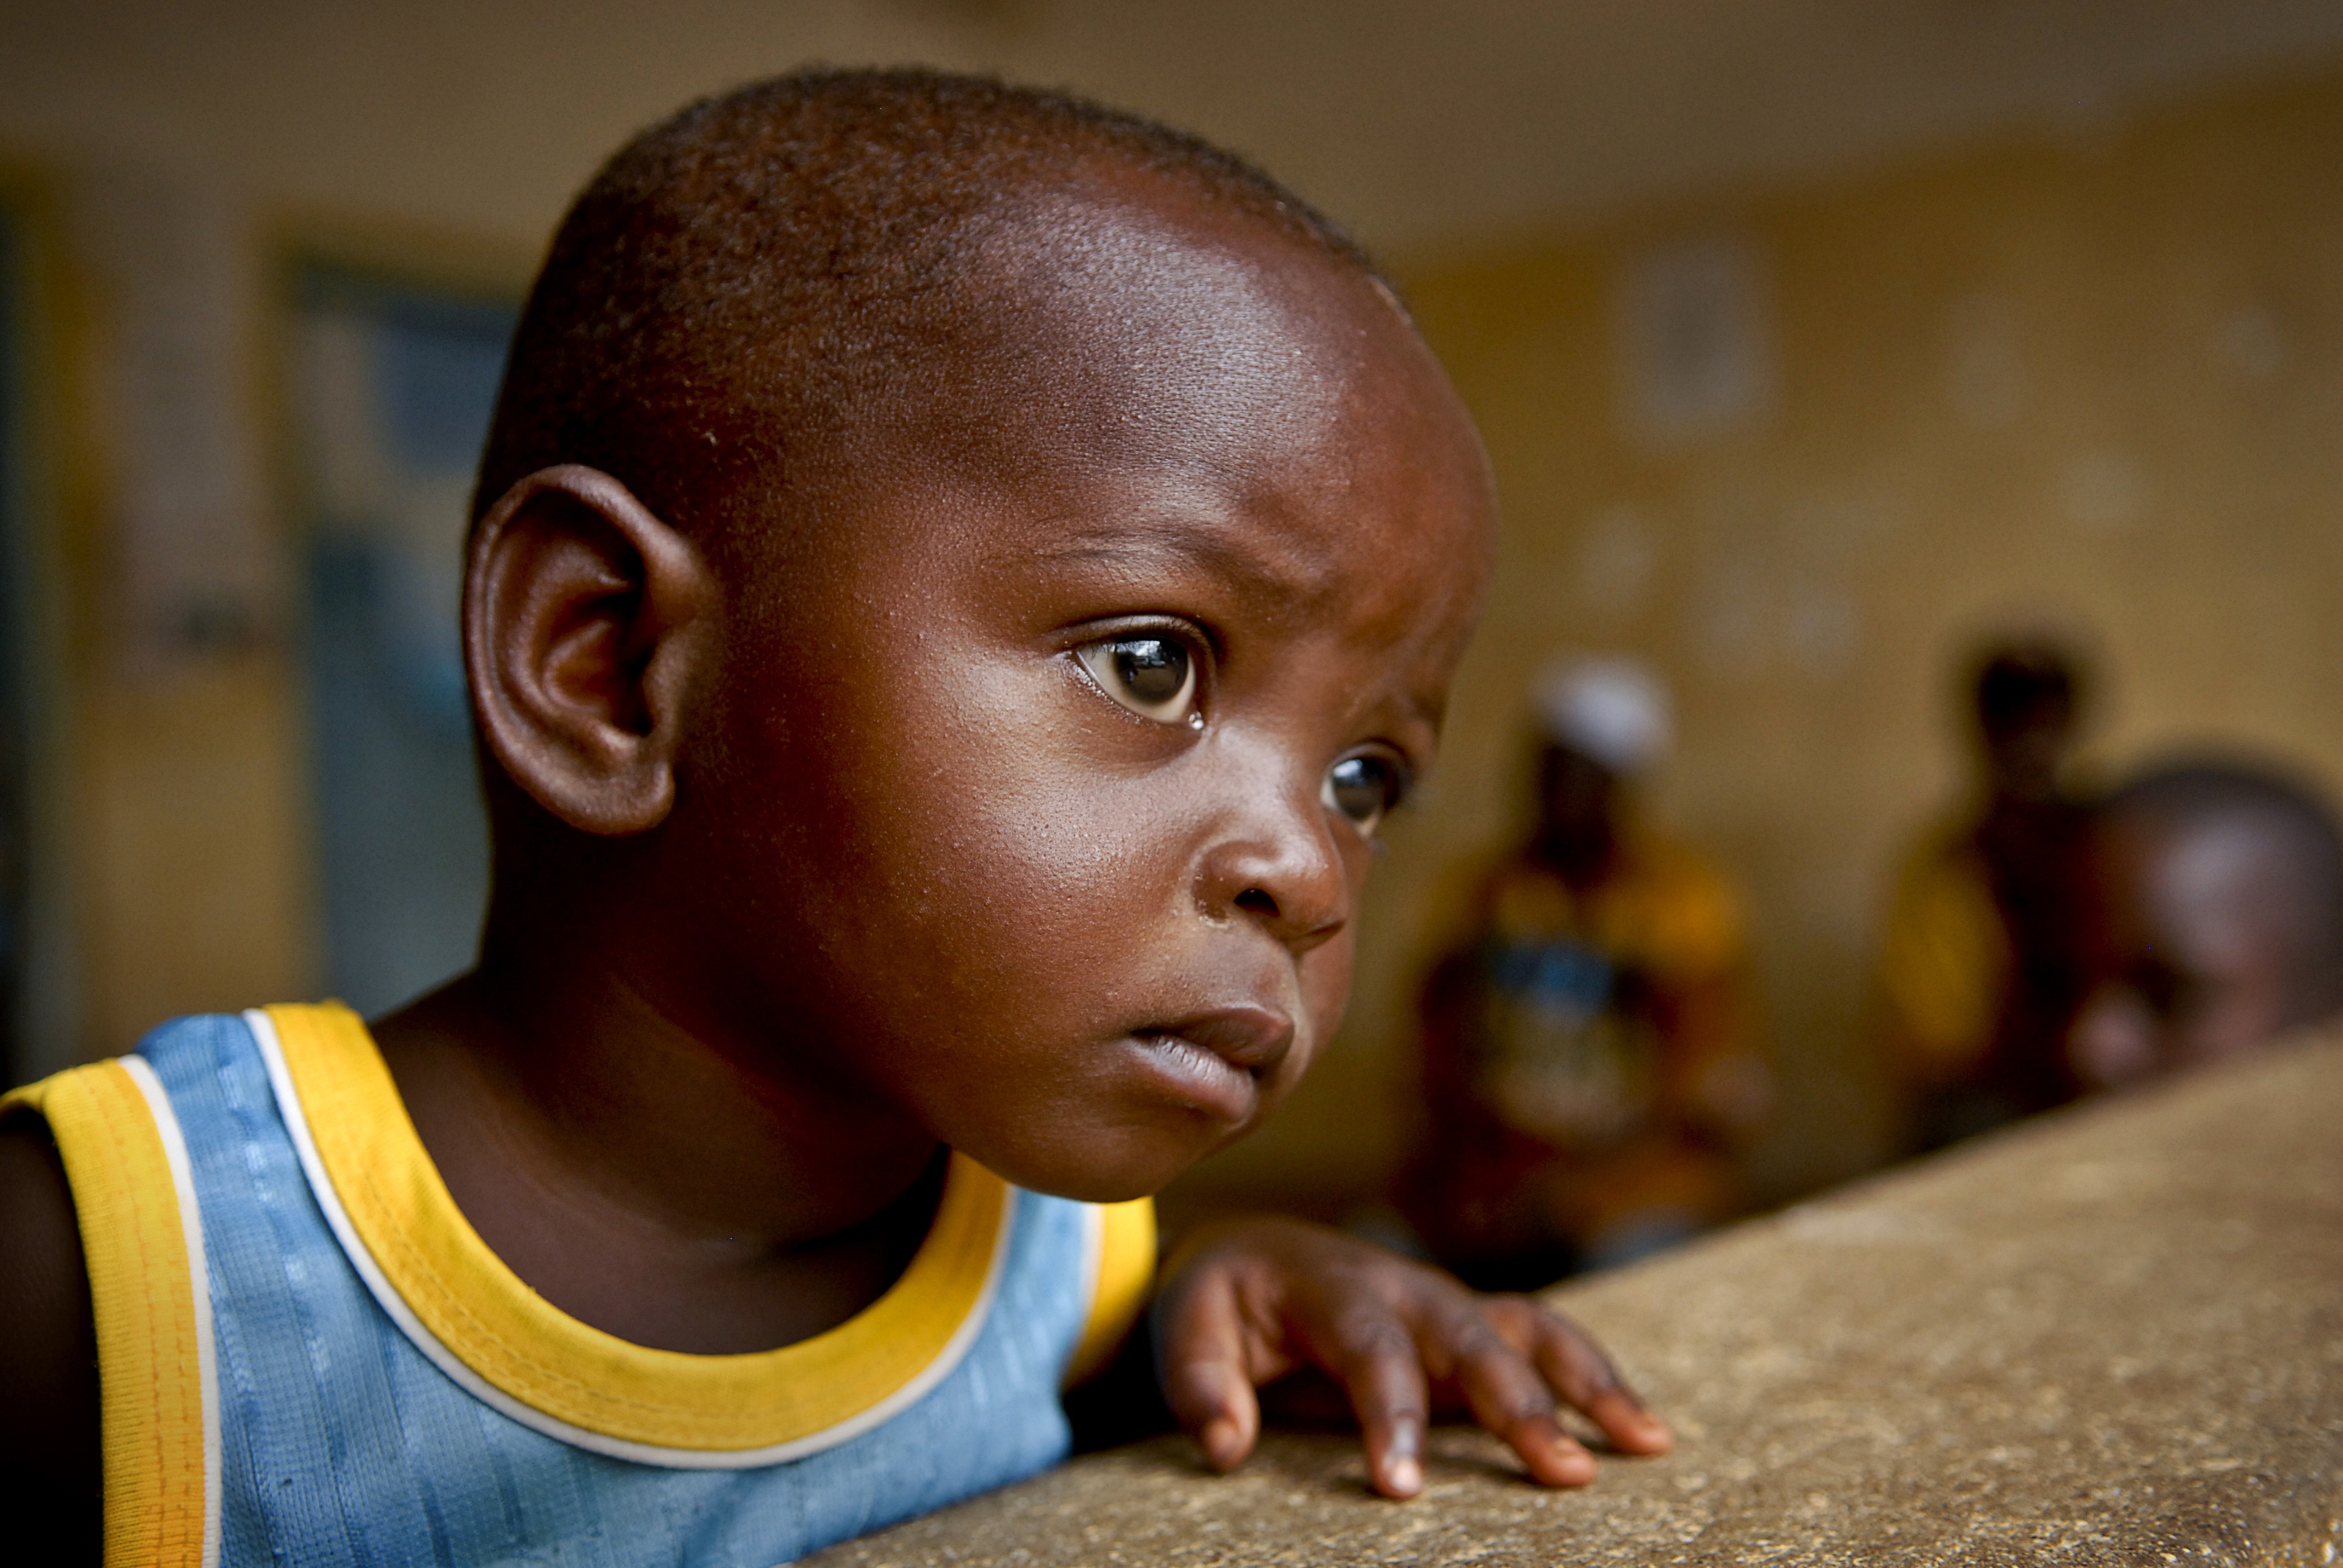
man, person, people, hair, boy, cute, male, waiting, portrait, color, macro, child, facial expression, hairstyle, smile, muscle, close up, face, temple, infant, toddler, eye, head, skin, tanzania, expressive, human positions, tanga, needs help